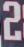
Number: 2